Forest Park Highlands

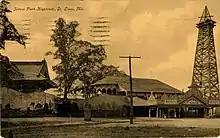
Forest Park Highlands, c. 1909

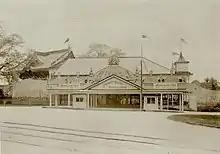
Forest Park Highlands, 1910

Forest Park Highlands was an American amusement park in St. Louis, Missouri. It operated from 1896 to 1963.